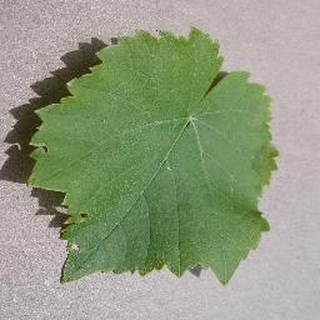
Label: healthy_grape